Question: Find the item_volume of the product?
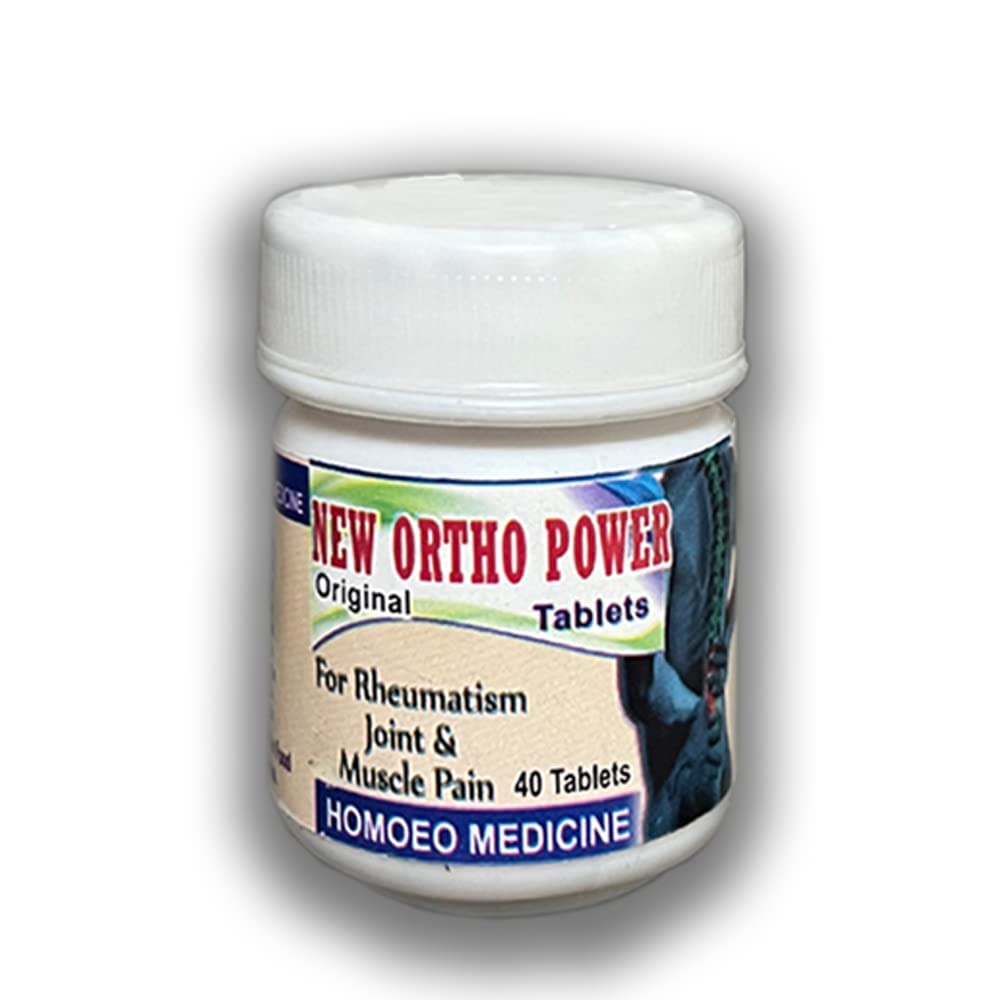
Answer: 40.0 pint